Peter Vaughan-Fowler

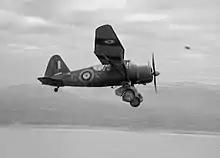
The Westland Lysander

After completing pilot training Vaughan-Fowler was assigned to 161 (Special Duties) Squadron. The posting was quite unusual, for the squadron was a secret unit that flew insertion missions at night into occupied France. The pilots were required to be experienced and have logged at least 250 hours of night flying. Vaughan-Fowler was a new pilot, whose total flying experience was only 250 hours, none of which had been completed at night. Apparently the flying discipline and control he demonstrated in flying school earned him the recommendation to 161 Squadron, who elected to try to train him to be a pick-up pilot. At the time he was only 19 years old.